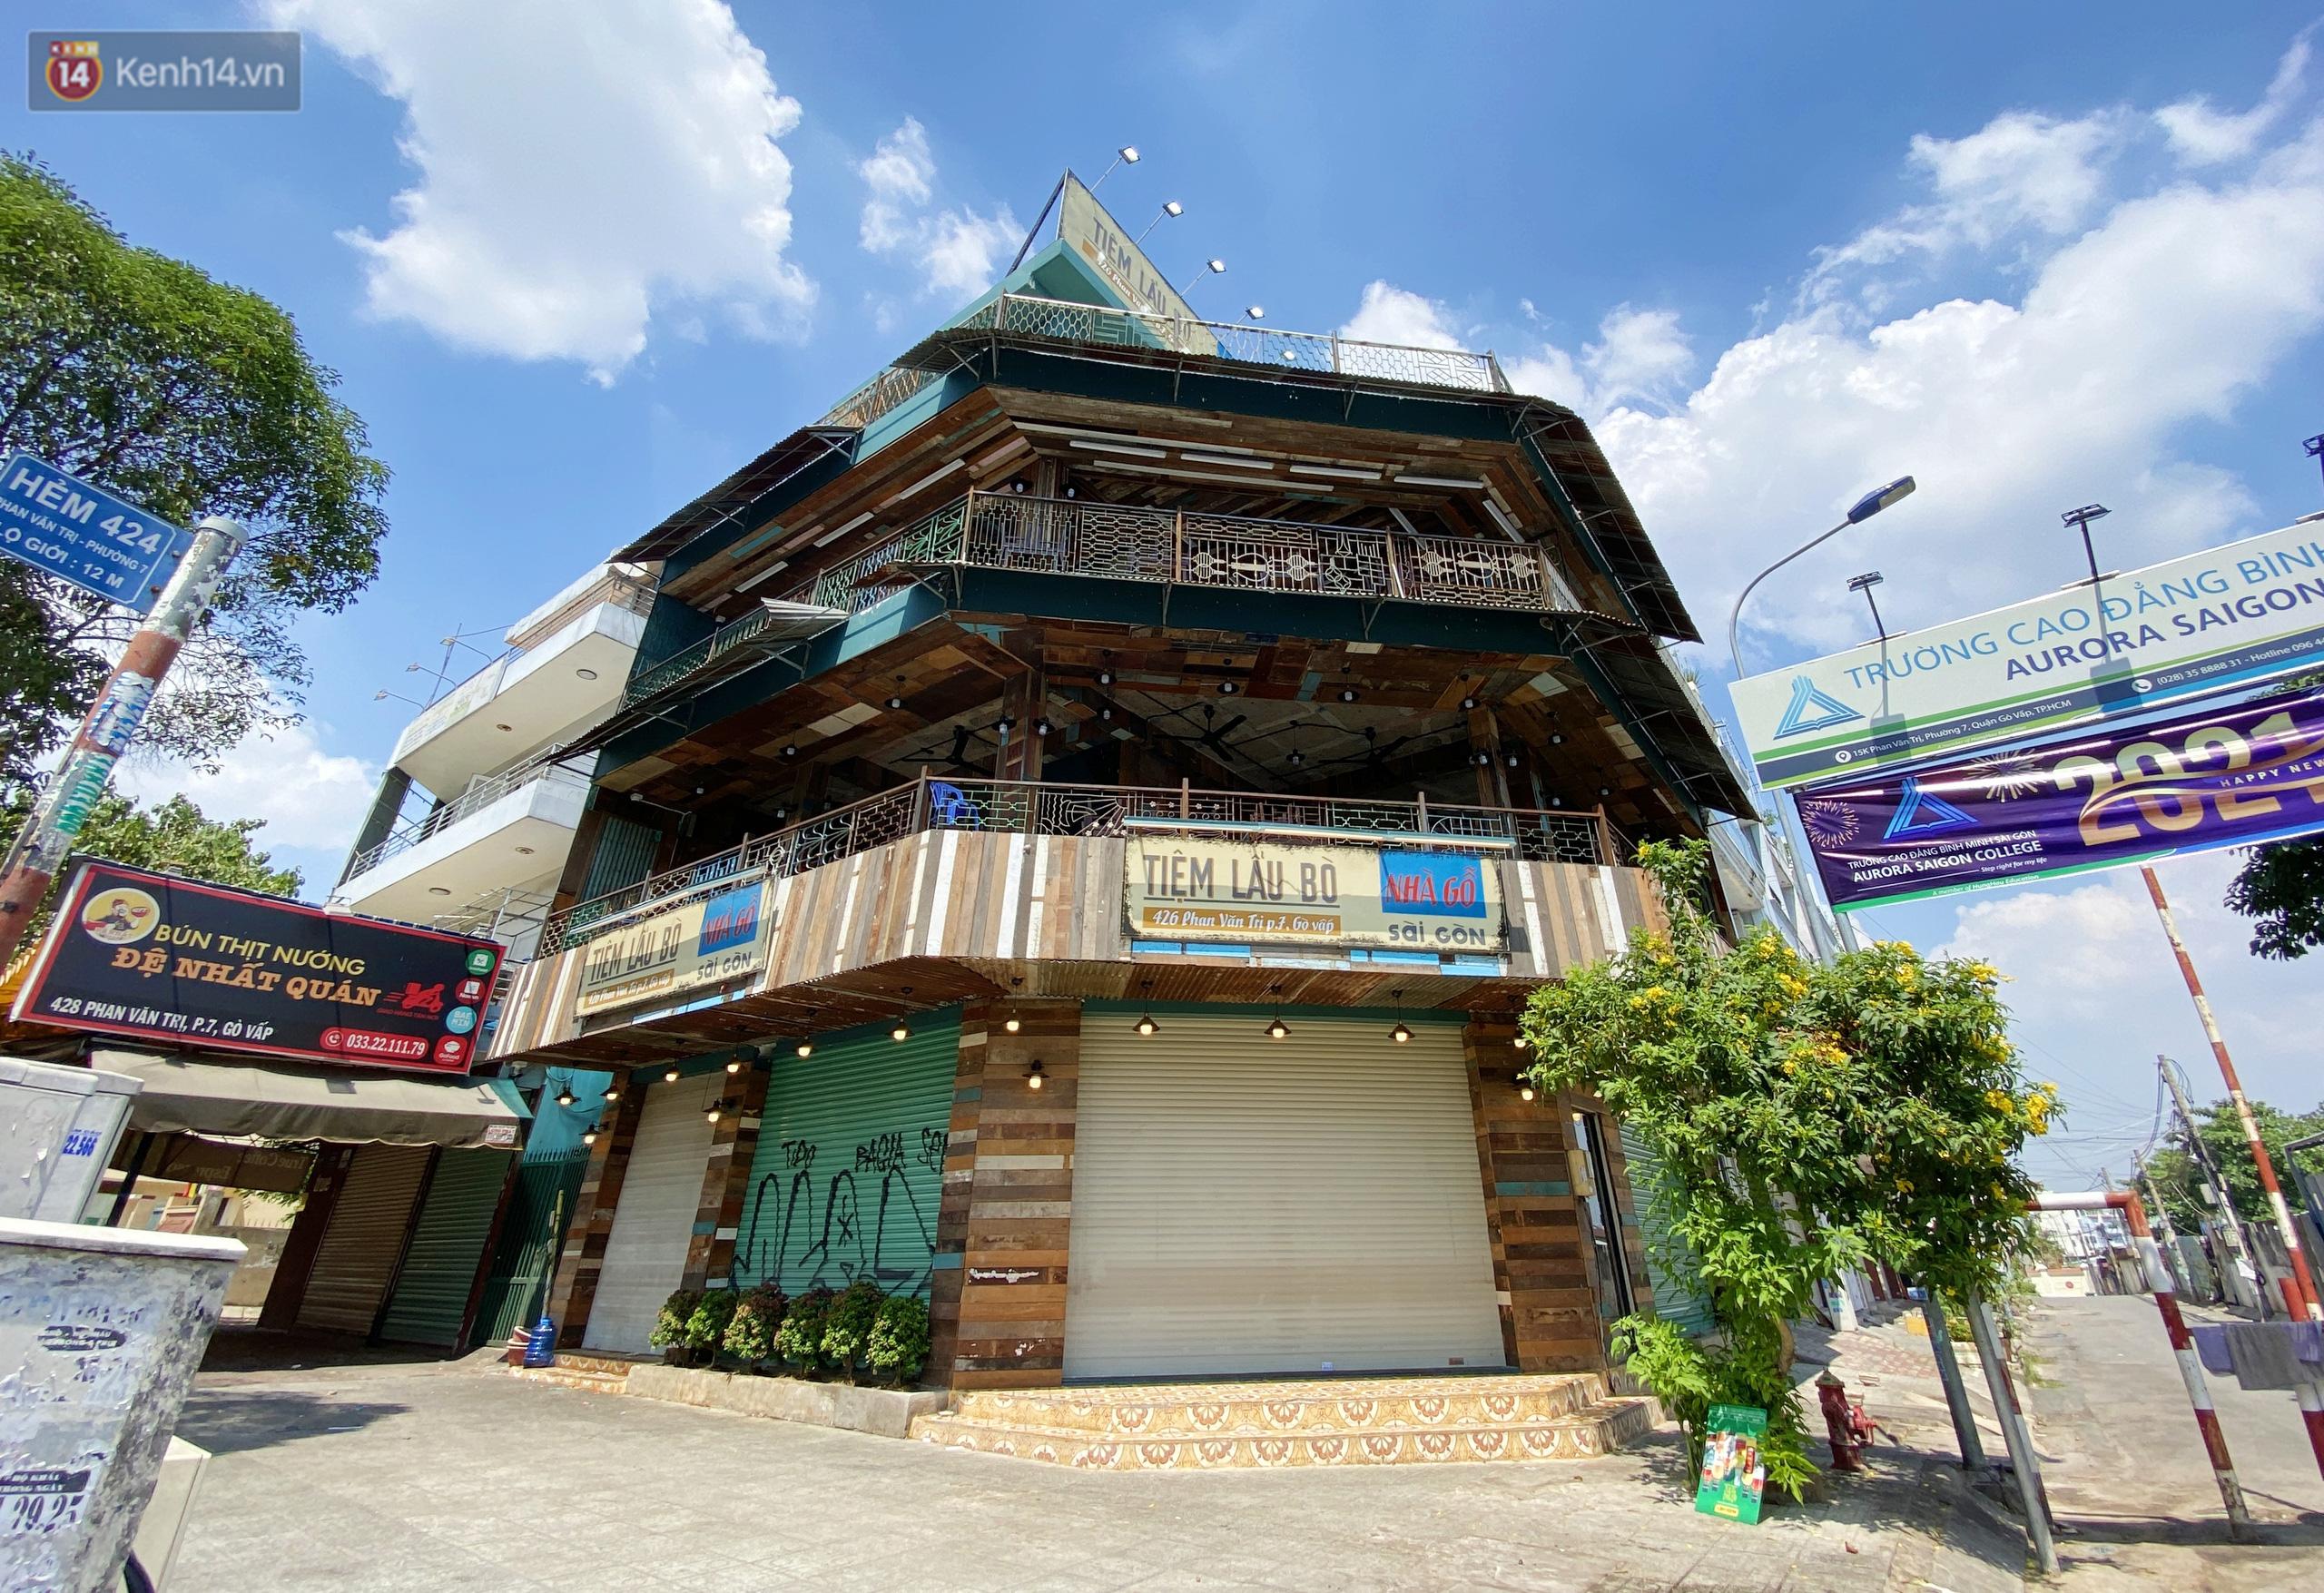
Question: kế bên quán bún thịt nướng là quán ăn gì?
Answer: tiệm lẩu bò nhà gỗ sài gòn